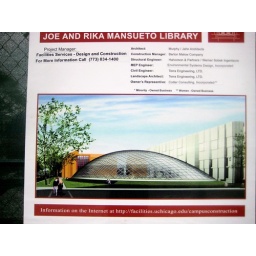
SR: My office is in the basement of the building across the street from this construction